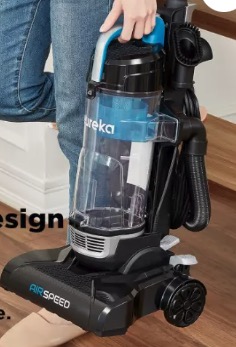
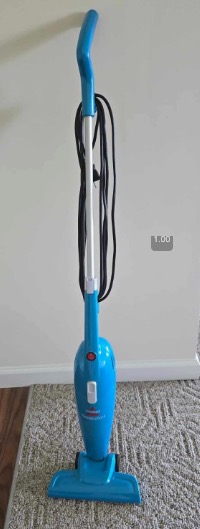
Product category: items_vacuum
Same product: no